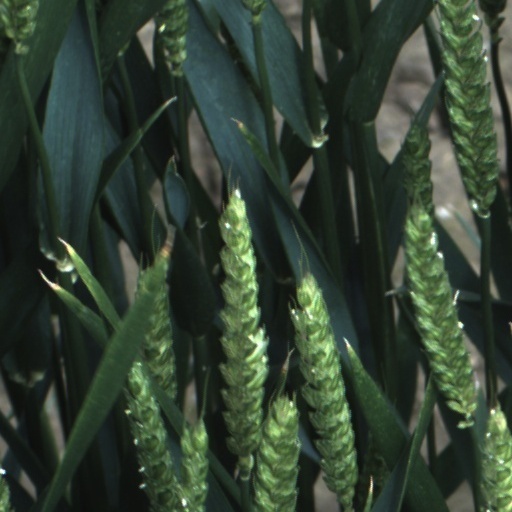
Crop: wheat